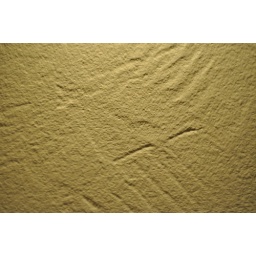
The texture of one of the walls in the house